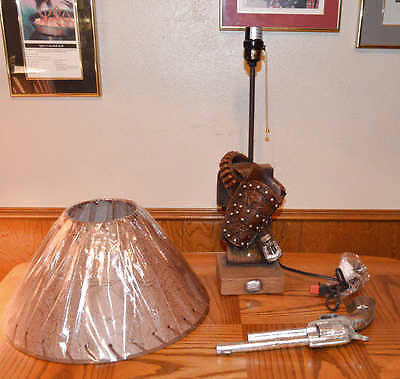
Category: lamp